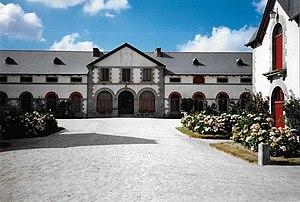
Haras national de Lamballe, Côtes-d'Armor, Bretagne, France This building is indexed in the Base Mérimée, a database of architectural heritage maintained by the French Ministry of Culture,
Les Haras nationaux sont, de 1665 à 2010, l'administration des haras publics français, dédiée à l'élevage des chevaux. Constituant l'une des plus anciennes administrations françaises, leurs origines remontent aux Haras royaux, créés sous Colbert. Brièvement supprimés durant la Révolution, ils sont restaurés sous le nom de Haras impériaux par Napoléon Iᵉʳ, puis réformés en 1874, devenant les Haras nationaux, organisation qui perdure plus d'un siècle. En 1999, les HN acquièrent le statut d'établissement public à caractère administratif. Un regroupement est opéré en 2010 avec l'École nationale d'équitation, pour former l'Institut français du cheval et de l'équitation.